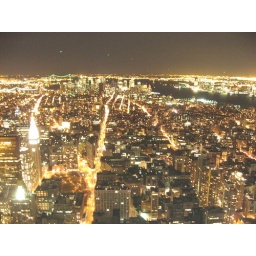
night view from the 86th floor in empire state building